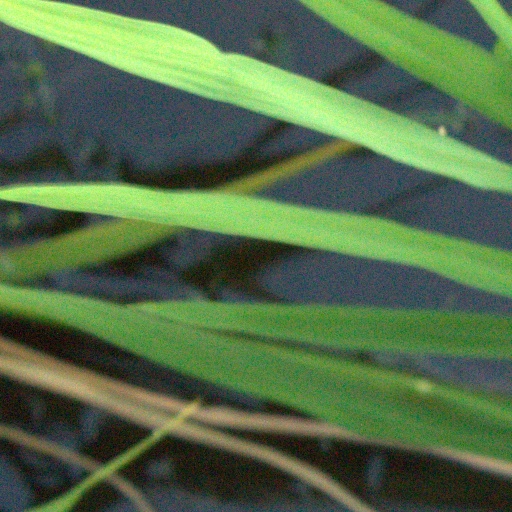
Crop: rice